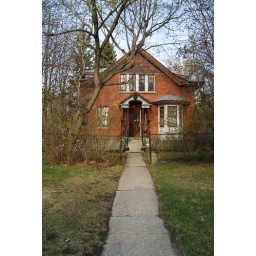
old house near the highlevel bridge